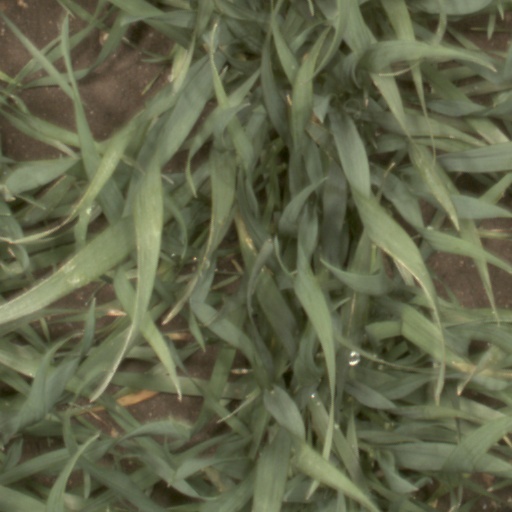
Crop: wheat